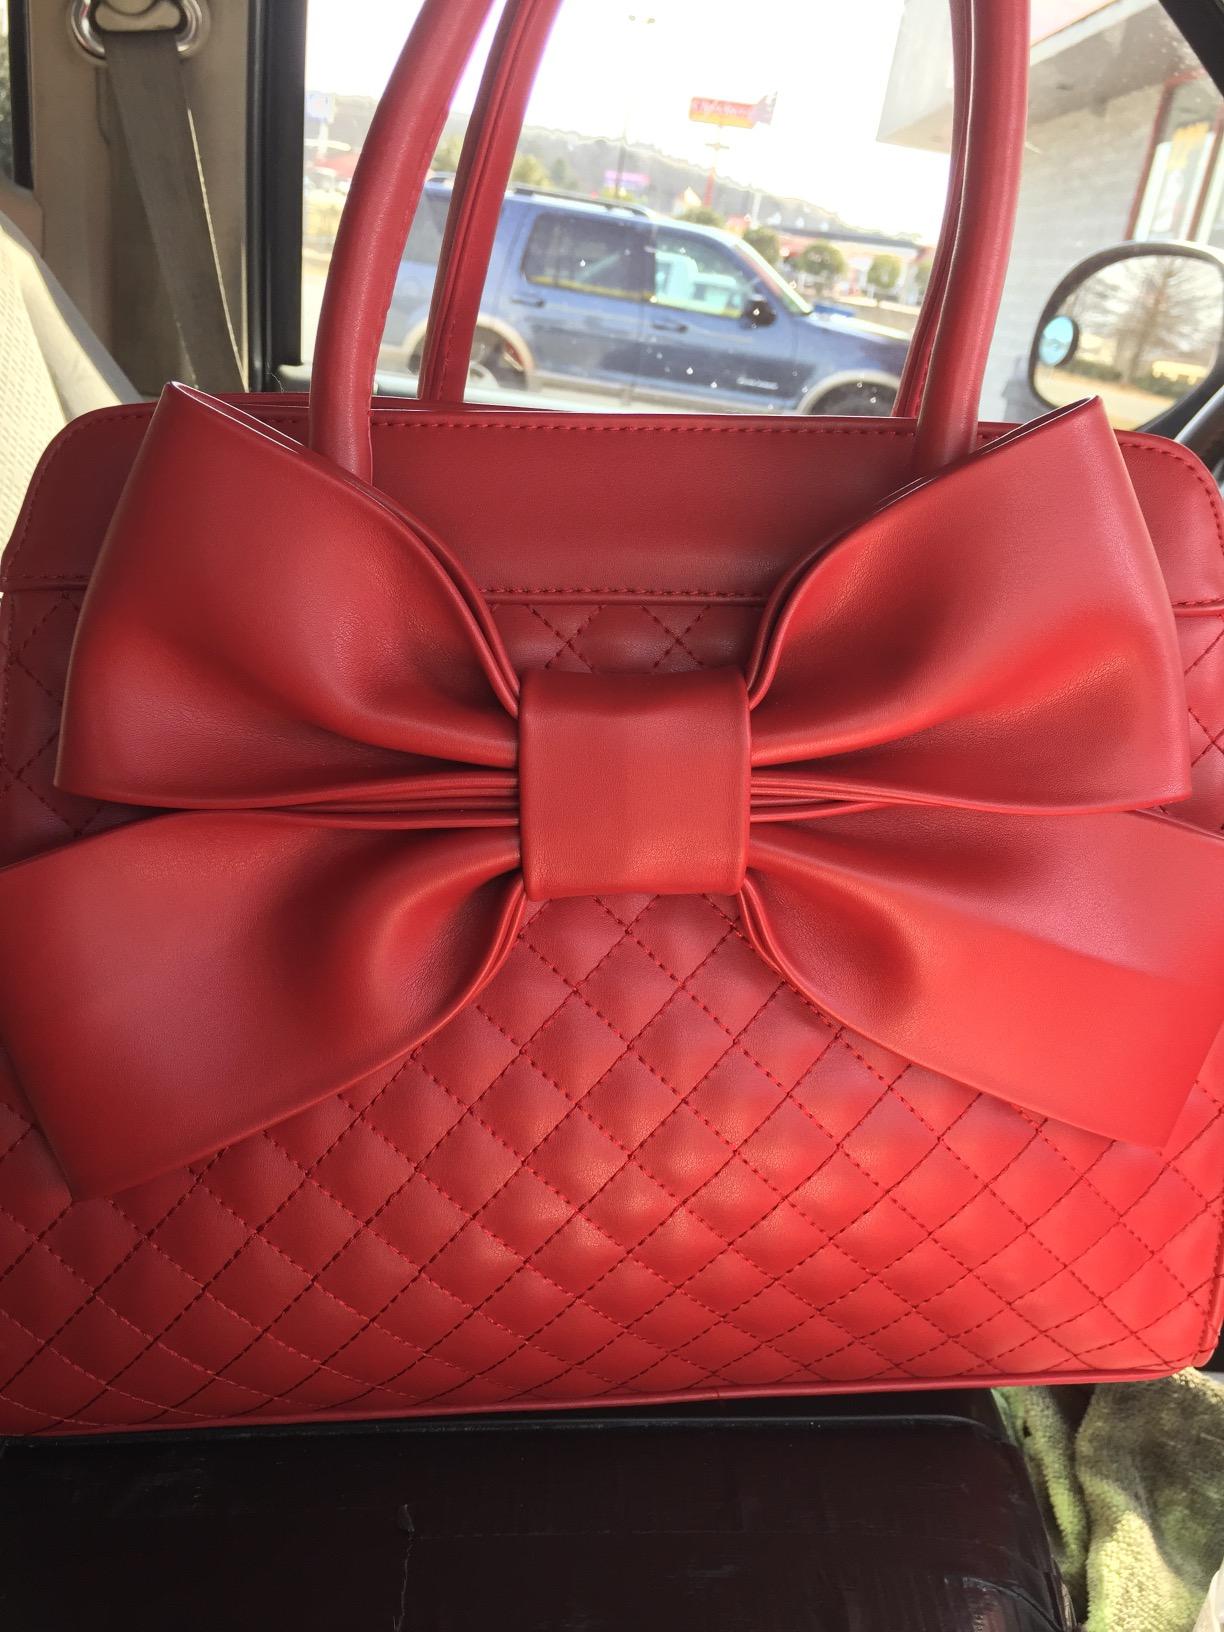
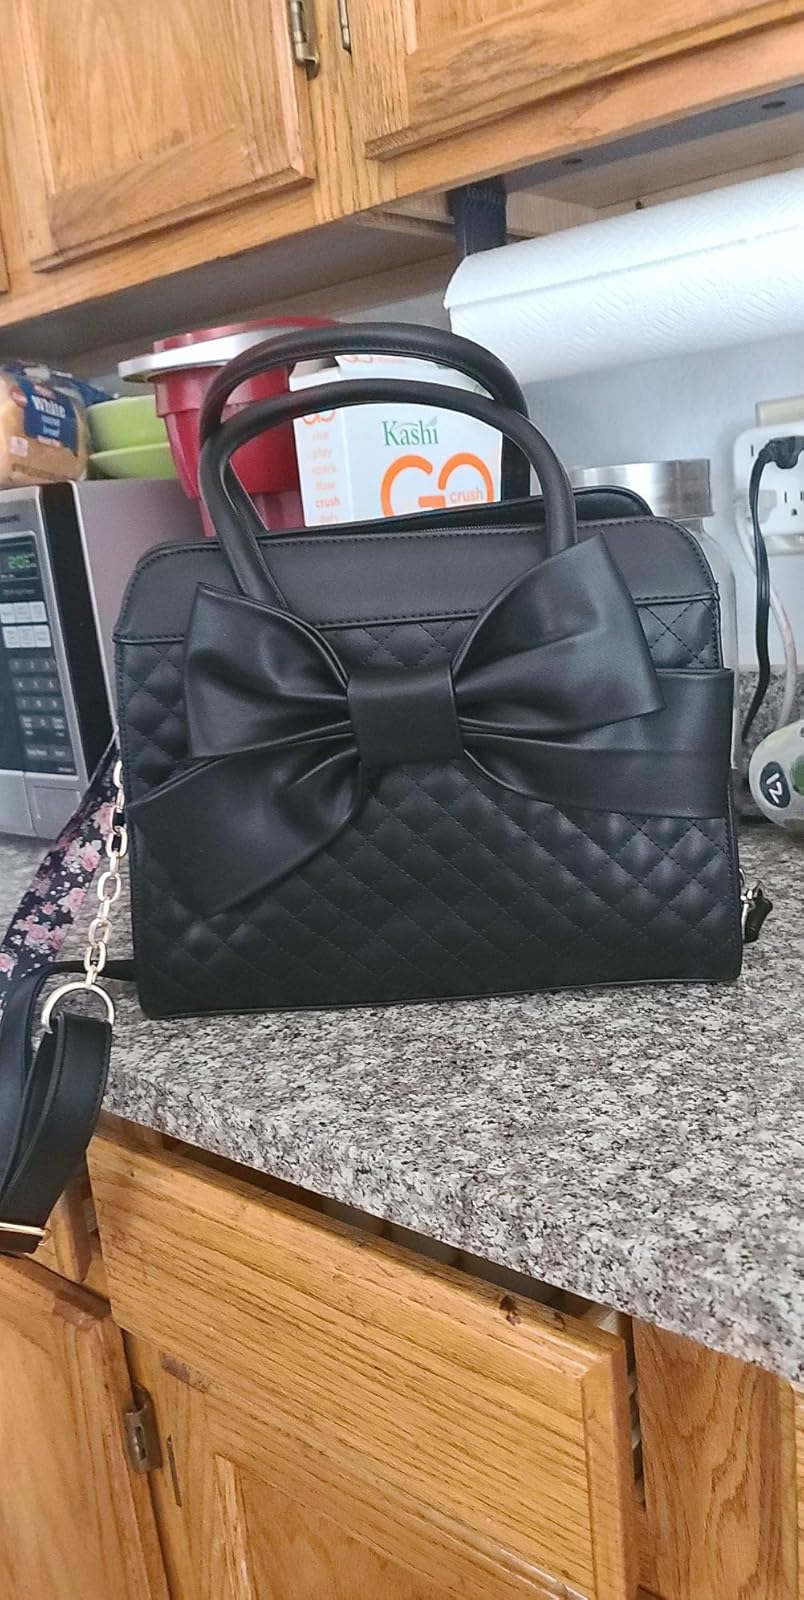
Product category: accessories_handbag
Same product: no